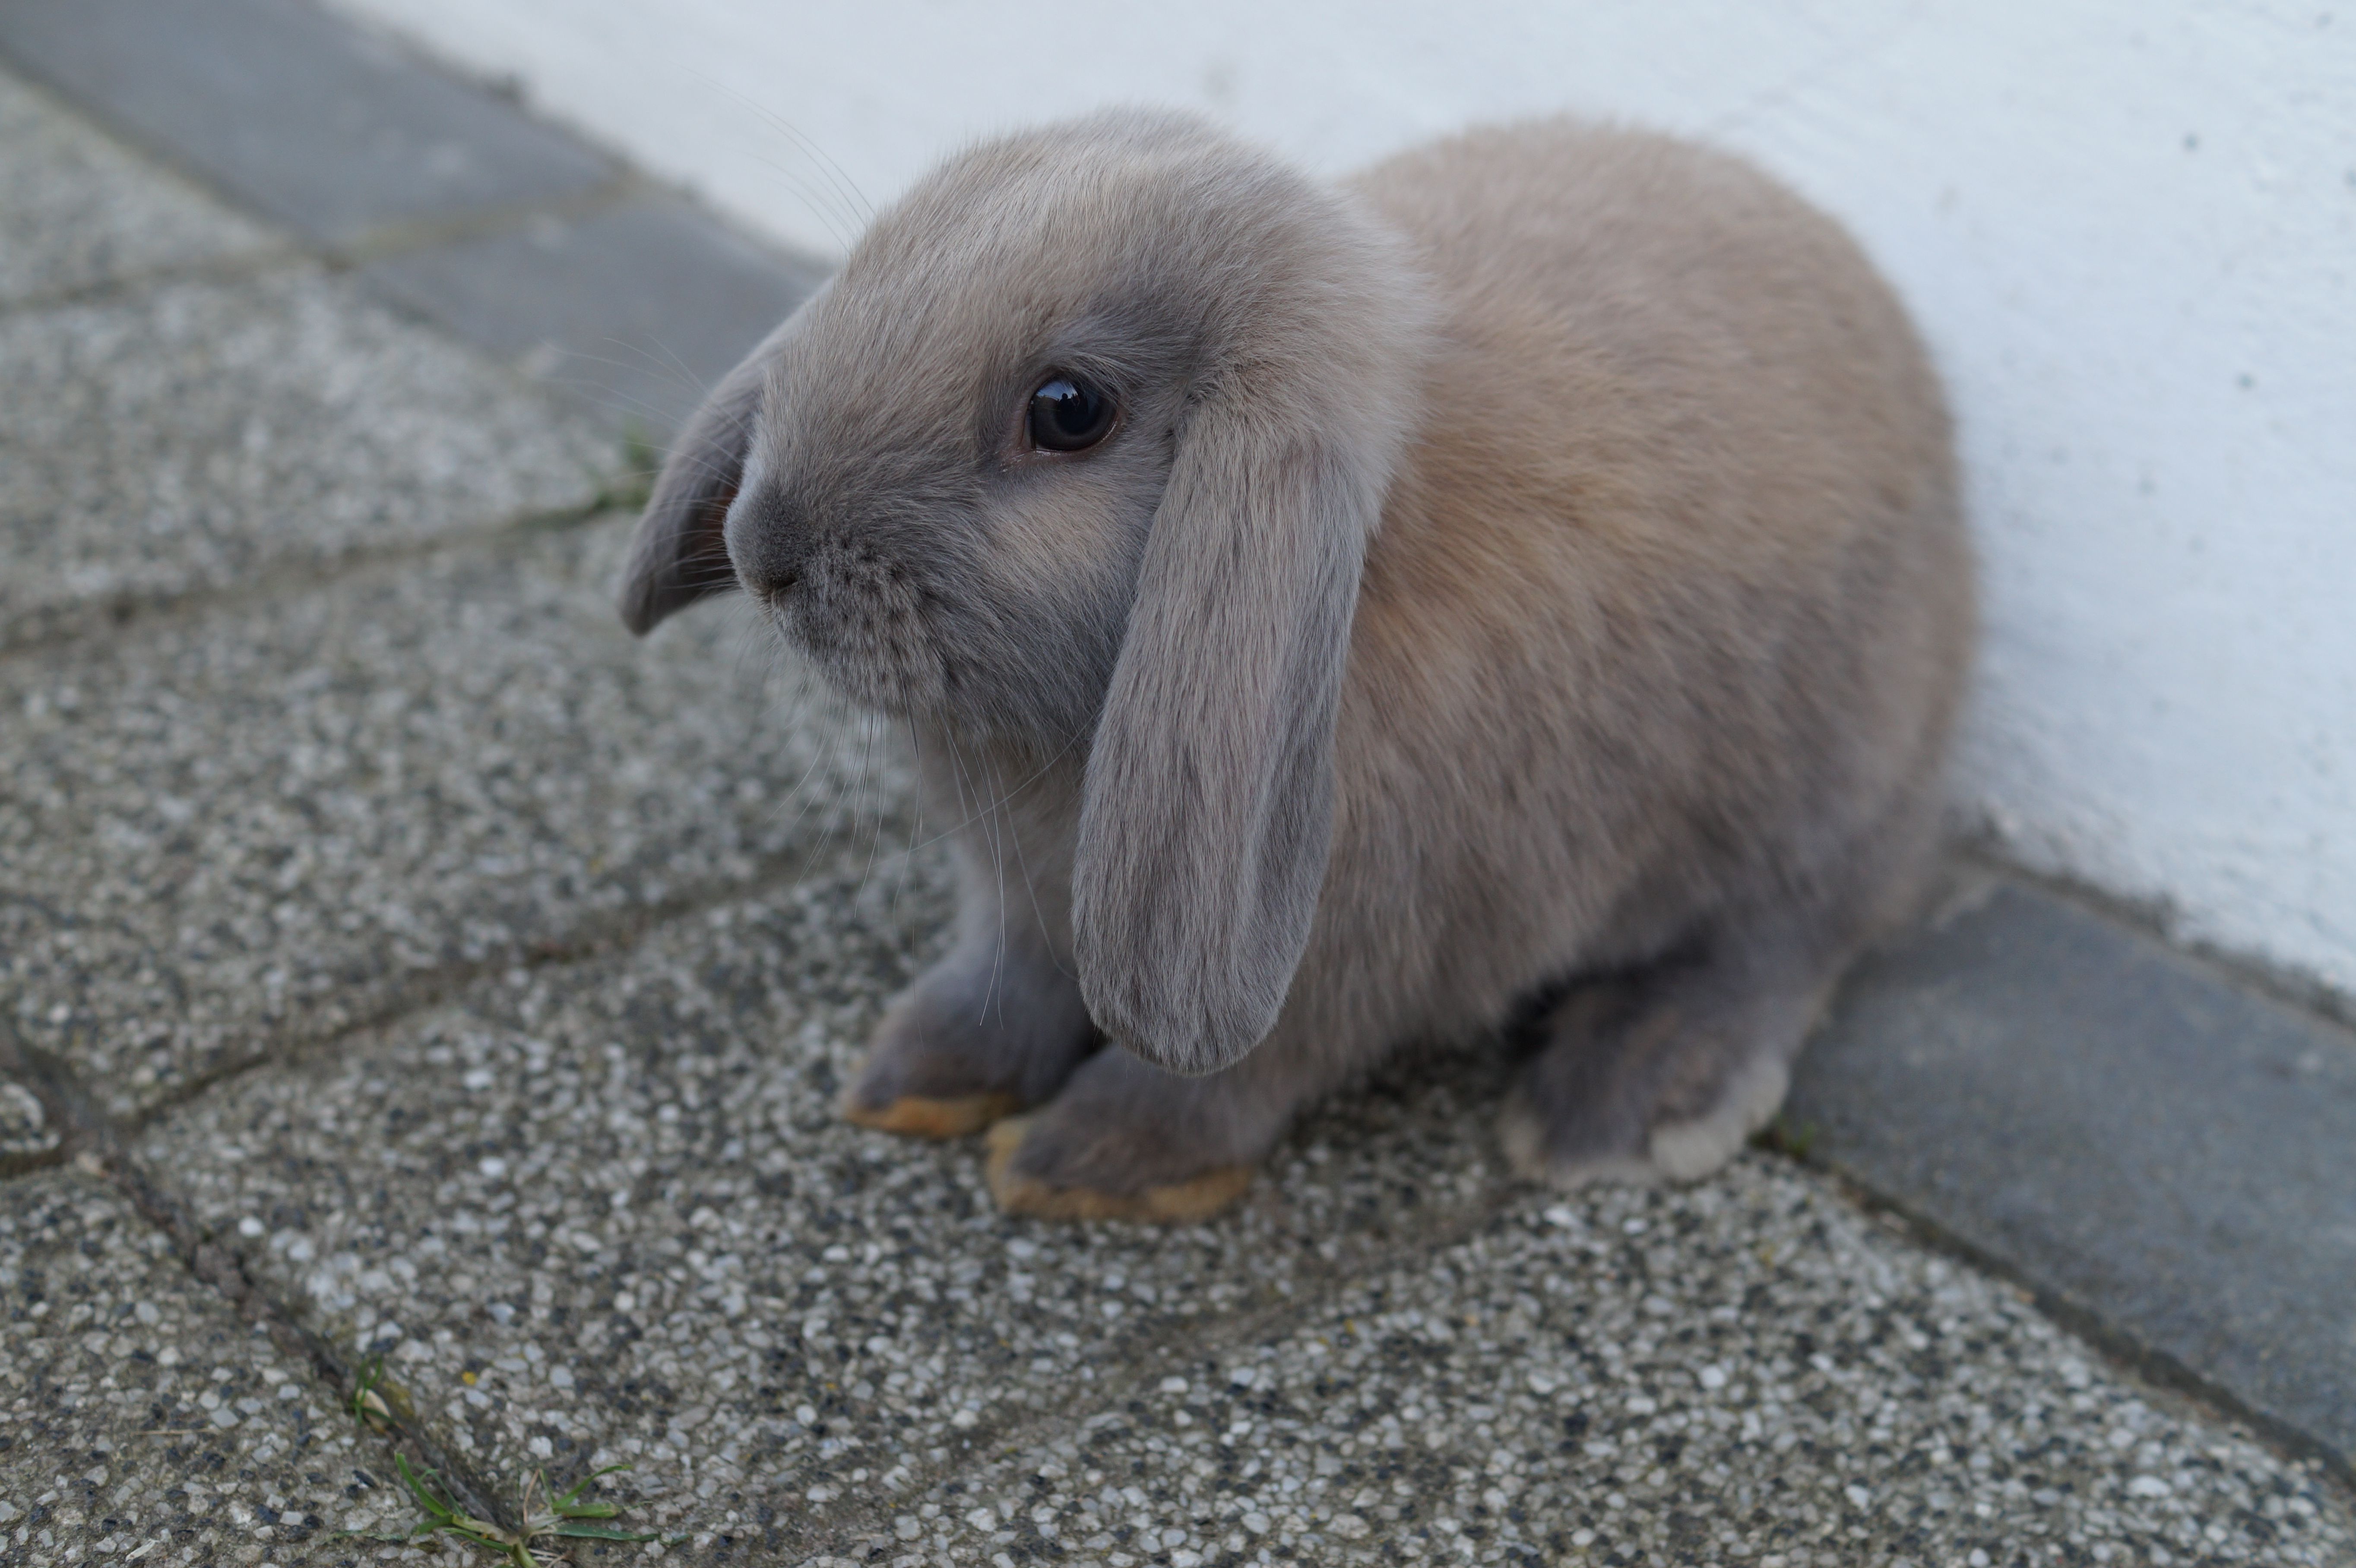
fur, mammal, rabbit, hare, vertebrate, easter bunny, domestic rabbit, schlappohr rabbit, rabits and hares